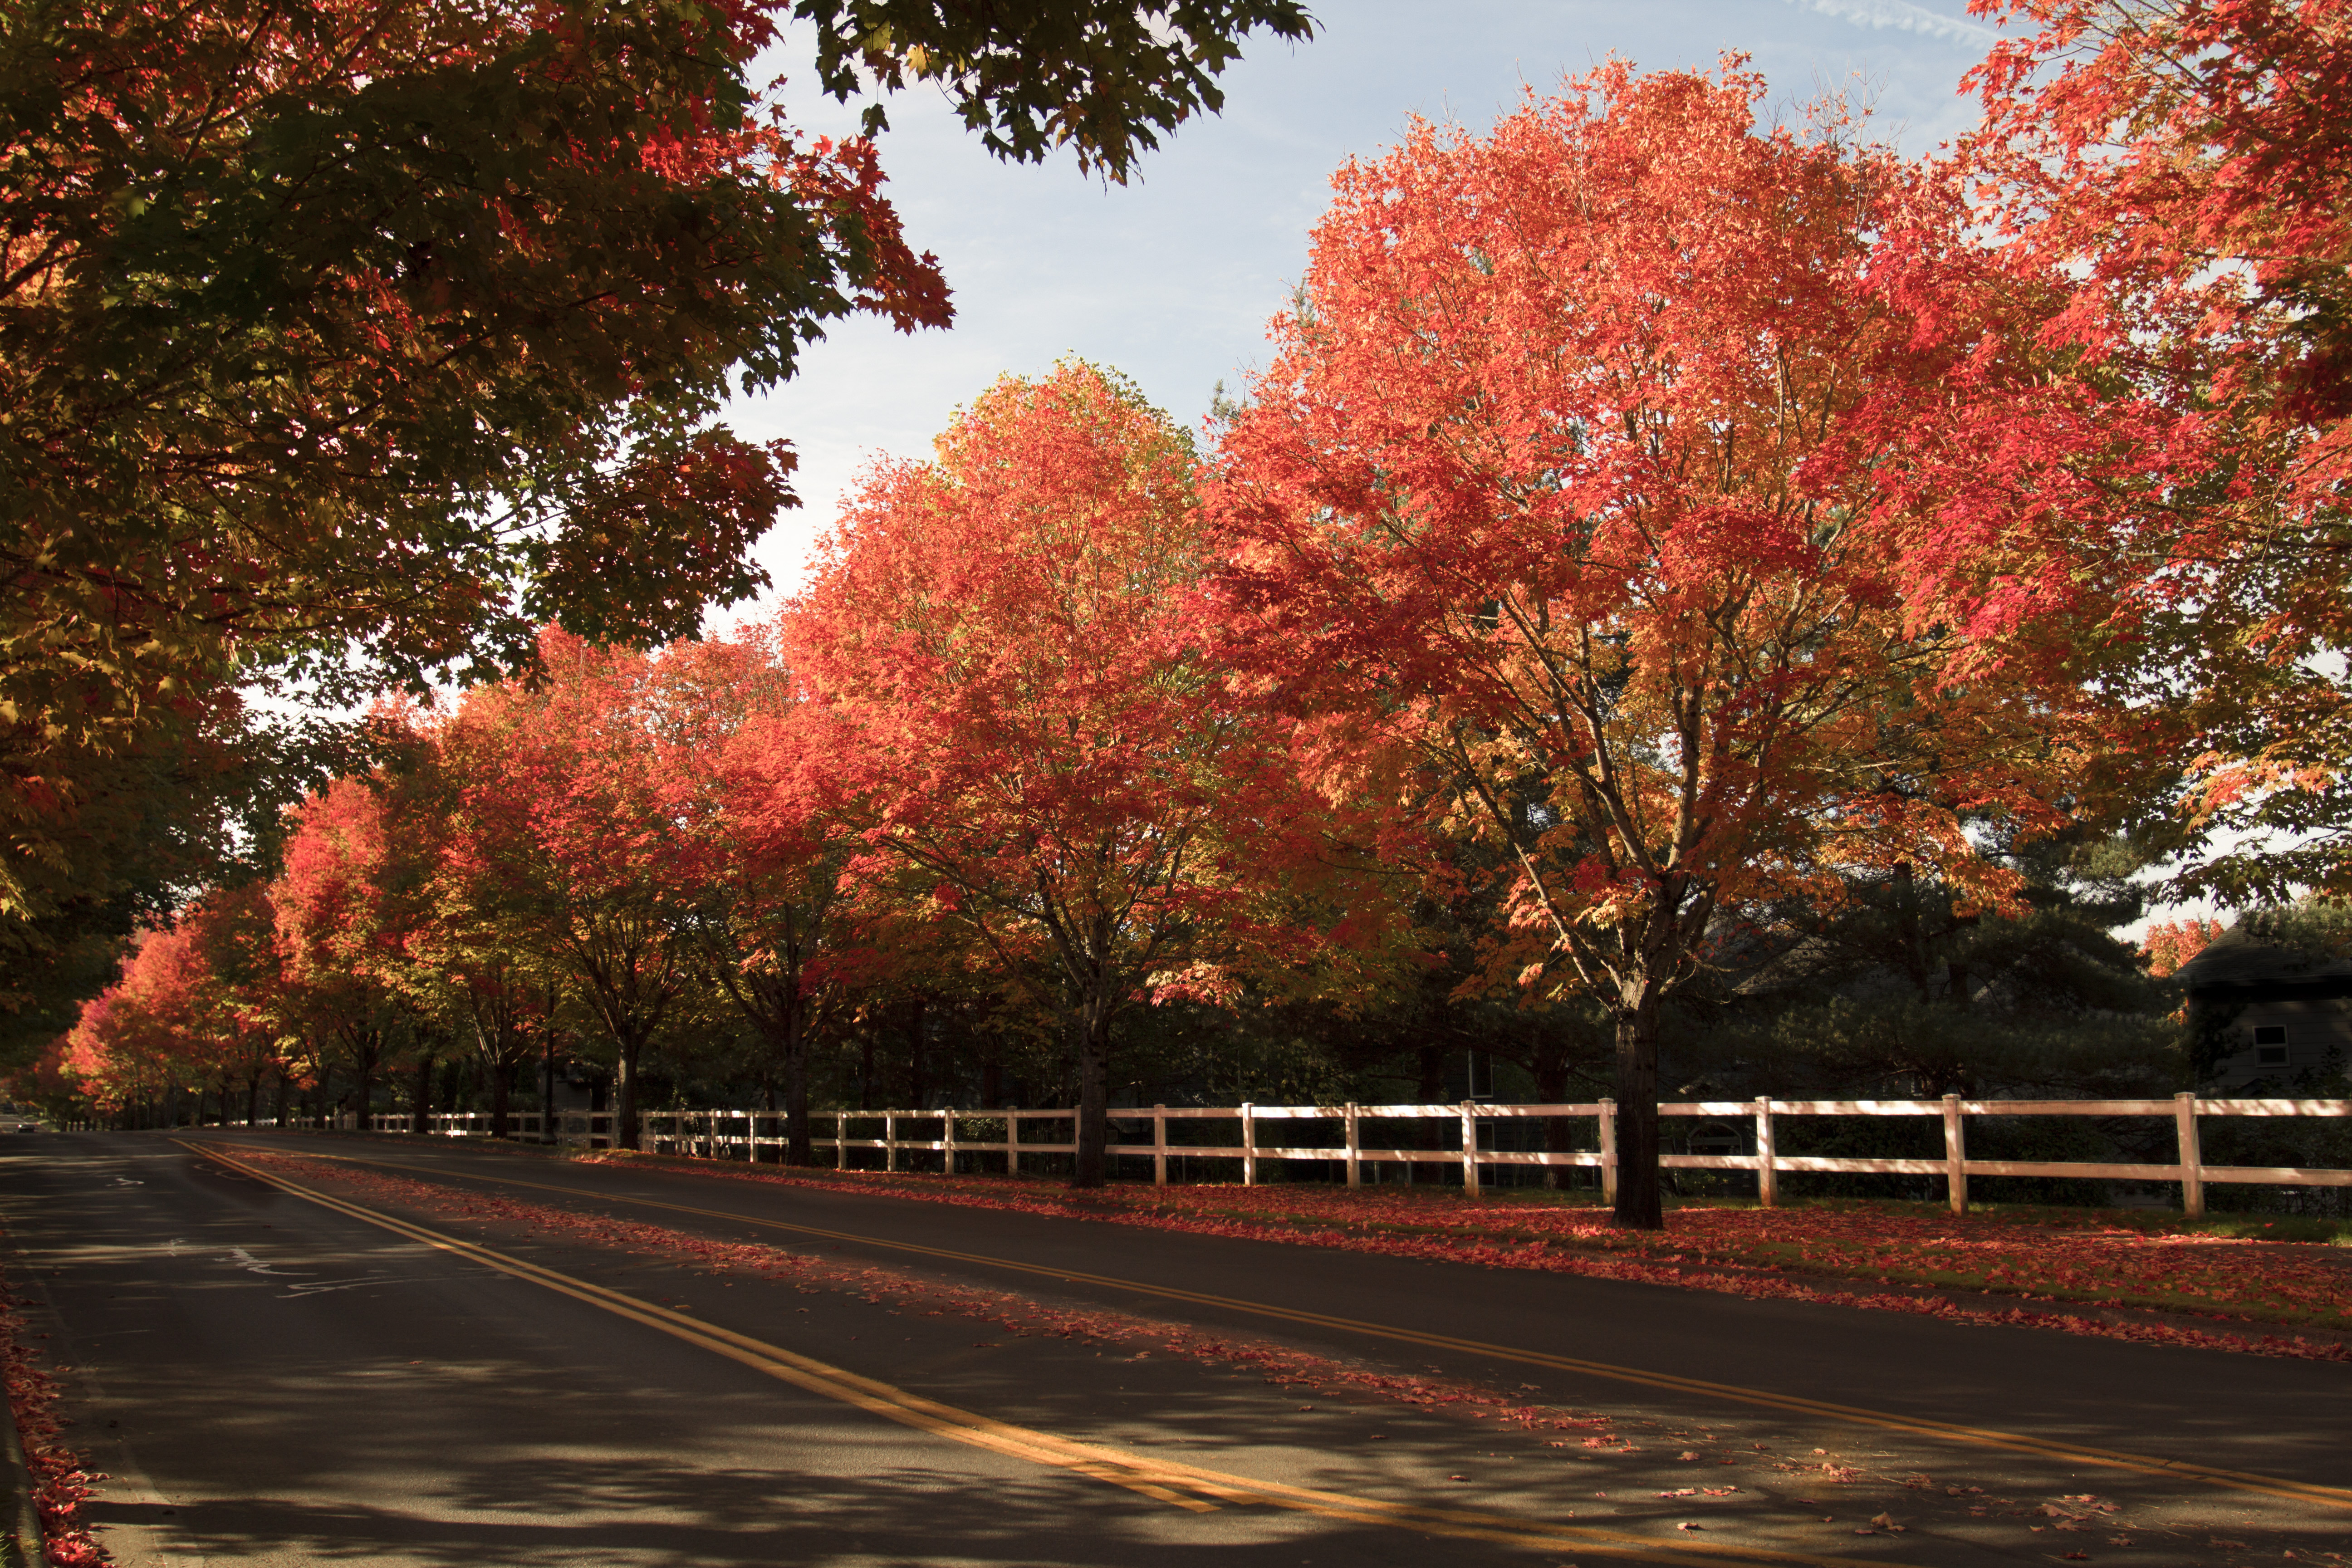
sky, botany, nature, natural landscape, natural environment, branch, road surface, tree, sunlight, orange, vegetation, wood, deciduous, asphalt, biome, plant, atmospheric phenomenon, twig, fence, grass, woody plant, morning, landscape, road, thoroughfare, Tints and shades, trunk, wilderness, temperate broadleaf and mixed forest, split rail fence, spring, forest, grove, woodland, horizon, lane, street, cloud, plant stem, evening, city, autumn, Northern hardwood forest, flowering plant, maple, winter, shadow, path, garden, maple leaf, park, landscaping